USS Pillsbury (DE-133)

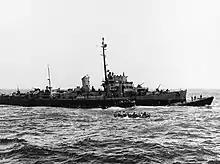
"Pillsbury" with the captured "U-505" alongside, 4 June 1944.

On 4 June 1944, about 100 miles off the Cape Verde islands, sound contact was made on a U-boat trying to penetrate the destroyer screen for a shot at the "Guadalcanal". Two pilots sighted the submarine running under the surface, and splashed the sea with gunfire to point out the contact to "Pillsbury", , and rushing to the attack. Their depth charges blasted a hole in the outer hull of the submarine and her captain, believing his boat was doomed, surfaced and ordered the crew to abandon ship, which they did while leaving her engines running. "Pillsbury" lowered a boarding party, led by Lt. Albert David. The party boarded the still-circling , climbed its conning tower and stormed down the hatches, fully expecting to meet stiff resistance. Finding the boat deserted, the boarders set about collecting two Enigma coding machines, code books, charts and papers, tearing out delayed-action demolition charges, closing valves, and plugging leaks. For this demonstration of conspicuous gallantry and achievement, "Pillsbury" was awarded the Presidential Unit Citation. Lt. David was awarded the Medal of Honor and two other members of the boarding party were awarded the Navy Cross. The U-boat's captain, five officers, and fifty-three of her crew were rescued, taken prisoner, then held incommunicado to keep the boat's capture secret. "U-505" was towed 2,500 miles to Bermuda and revealed some of the German Navy's most guarded secrets. The "U-505" is now permanently displayed at the Chicago Museum of Science and Industry.